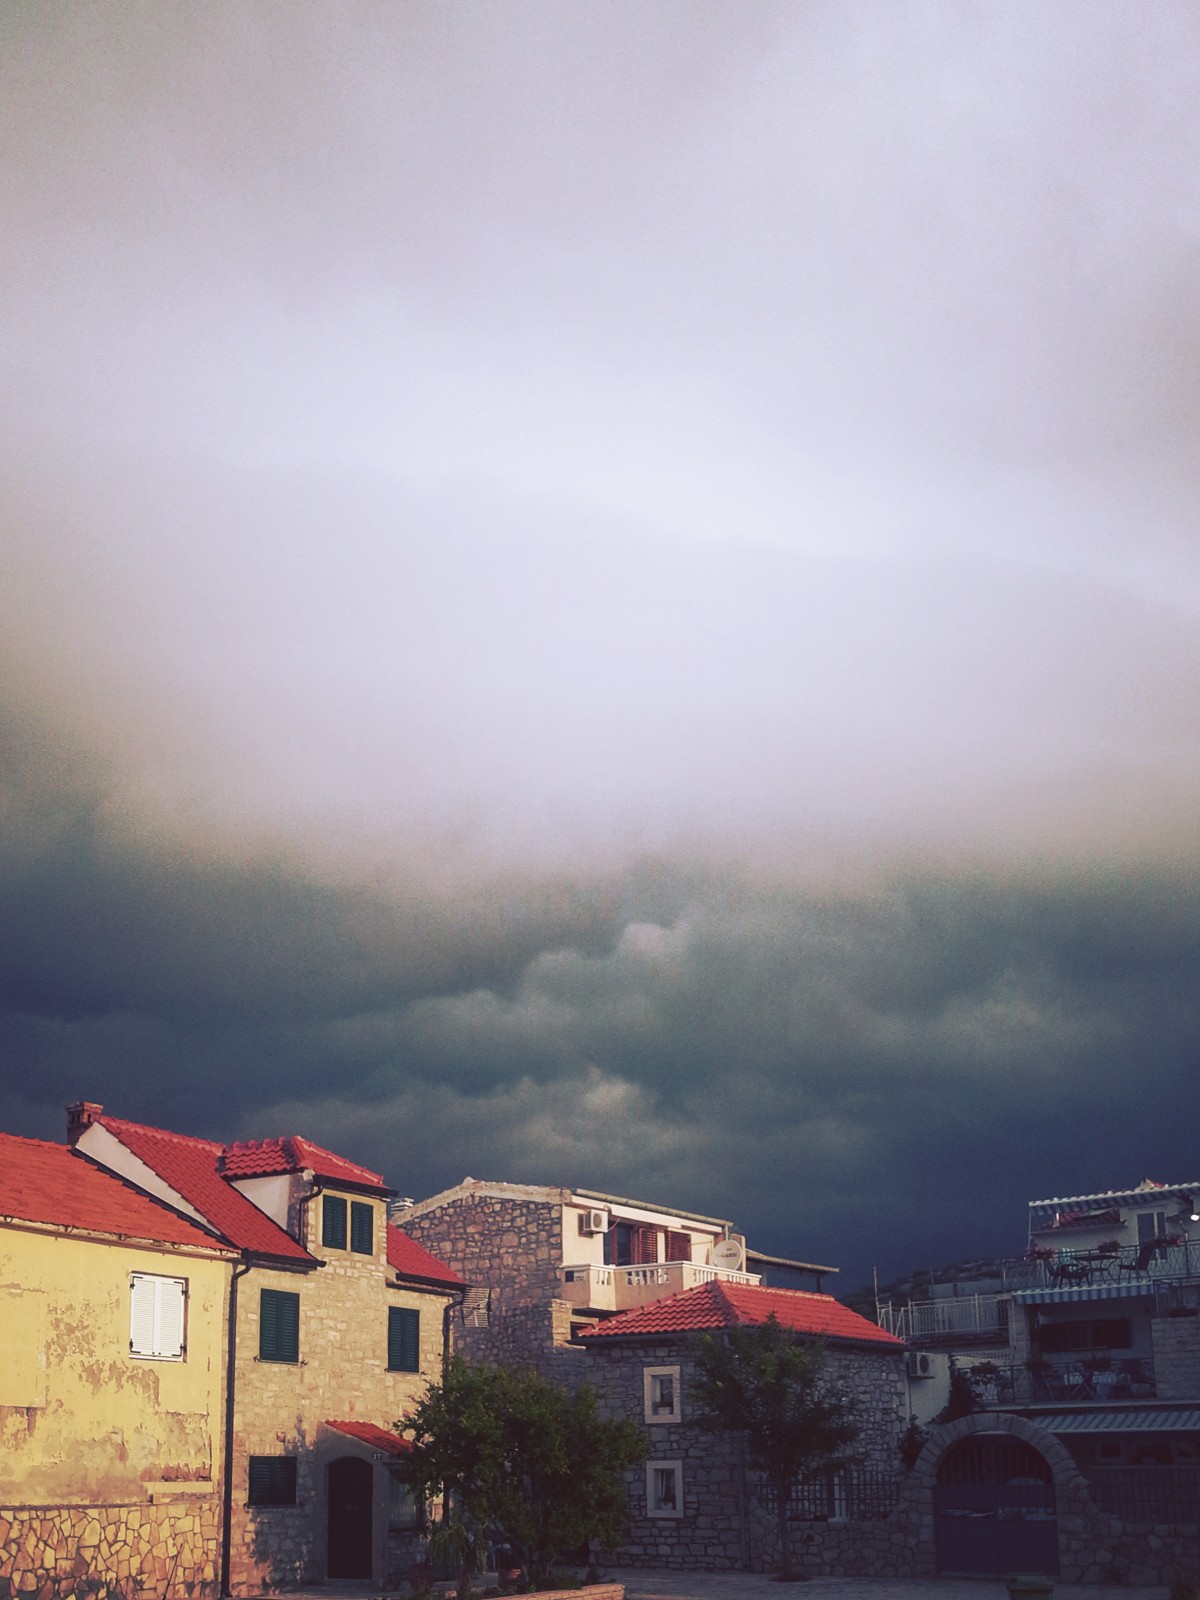
Tags: mountain, cloud, sky, sunset, sunlight, morning, dawn, dusk, evening, weather, meteorological phenomenon, atmospheric phenomenon